Quetzalcoatlus

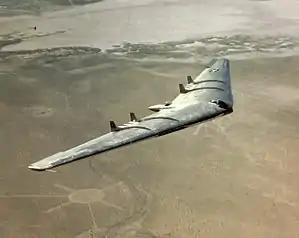
The name of "Q. northropi" refers to its similar appearance to aircraft designed by John Knudsen Northrop

Lawson announced his discovery in the journal "Science" in March 1975, with a depiction of the animal's size compared to a large aircraft and a "Pteranodon" gracing the cover of the issue. Lawson wrote that it was "without doubt the largest flying animal presently known". He illustrated and briefly described the remains known at the time, but did not offer a name and indicated that a more extensive description was in preparation that would diagnose the species. In May, he submitted a short response to his original paper to the journal, considering how such an enormous animal could have flown. Within the paper, he briefly established the name "Quetzalcoatlus northropi", but did still not provide a diagnosis or a more detailed description, which would later cause nomenclatural problems. Though not specified in the original publication, Lawson's named the genus after the Aztec feathered serpent god Quetzalcōātl, while the specific name honors John Knudsen Northrop, the founder of Northrop Corporation, who drove the development of large tailless Northrop YB-49 aircraft designs resembling "Quetzalcoatlus". The discovery of the giant pterosaur left a strong impression on both the scientific community and the general public, and was reported on throughout the world. It was featured in Time Magazine and appeared on the cover of Scientific American in 1981 alongside an article on pterosaurs by Langston. The species would become referenced by over 500 scientific publications, with "Quetzalcoatlus northropi" becoming the single most cited pterosaur species and "Quetzalcoatlus" the fourth most cited pterosaur genus after "Pteranodon", "Rhamphorhynchus", and "Pterodactylus", much older genera with many more species than "Quetzalcoatlus".